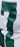
Number: 7